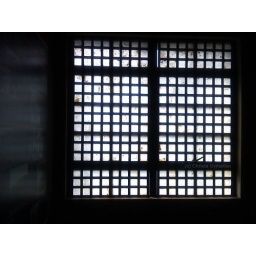
Capiz window from an old building. Photo taken at an old building in Malate Church, Manila. Taken on: November 21, 2009